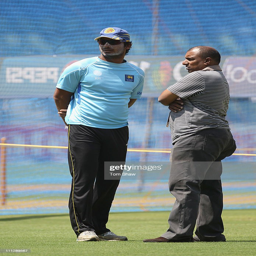
cricketer has a chat with cricketer during the nets session .